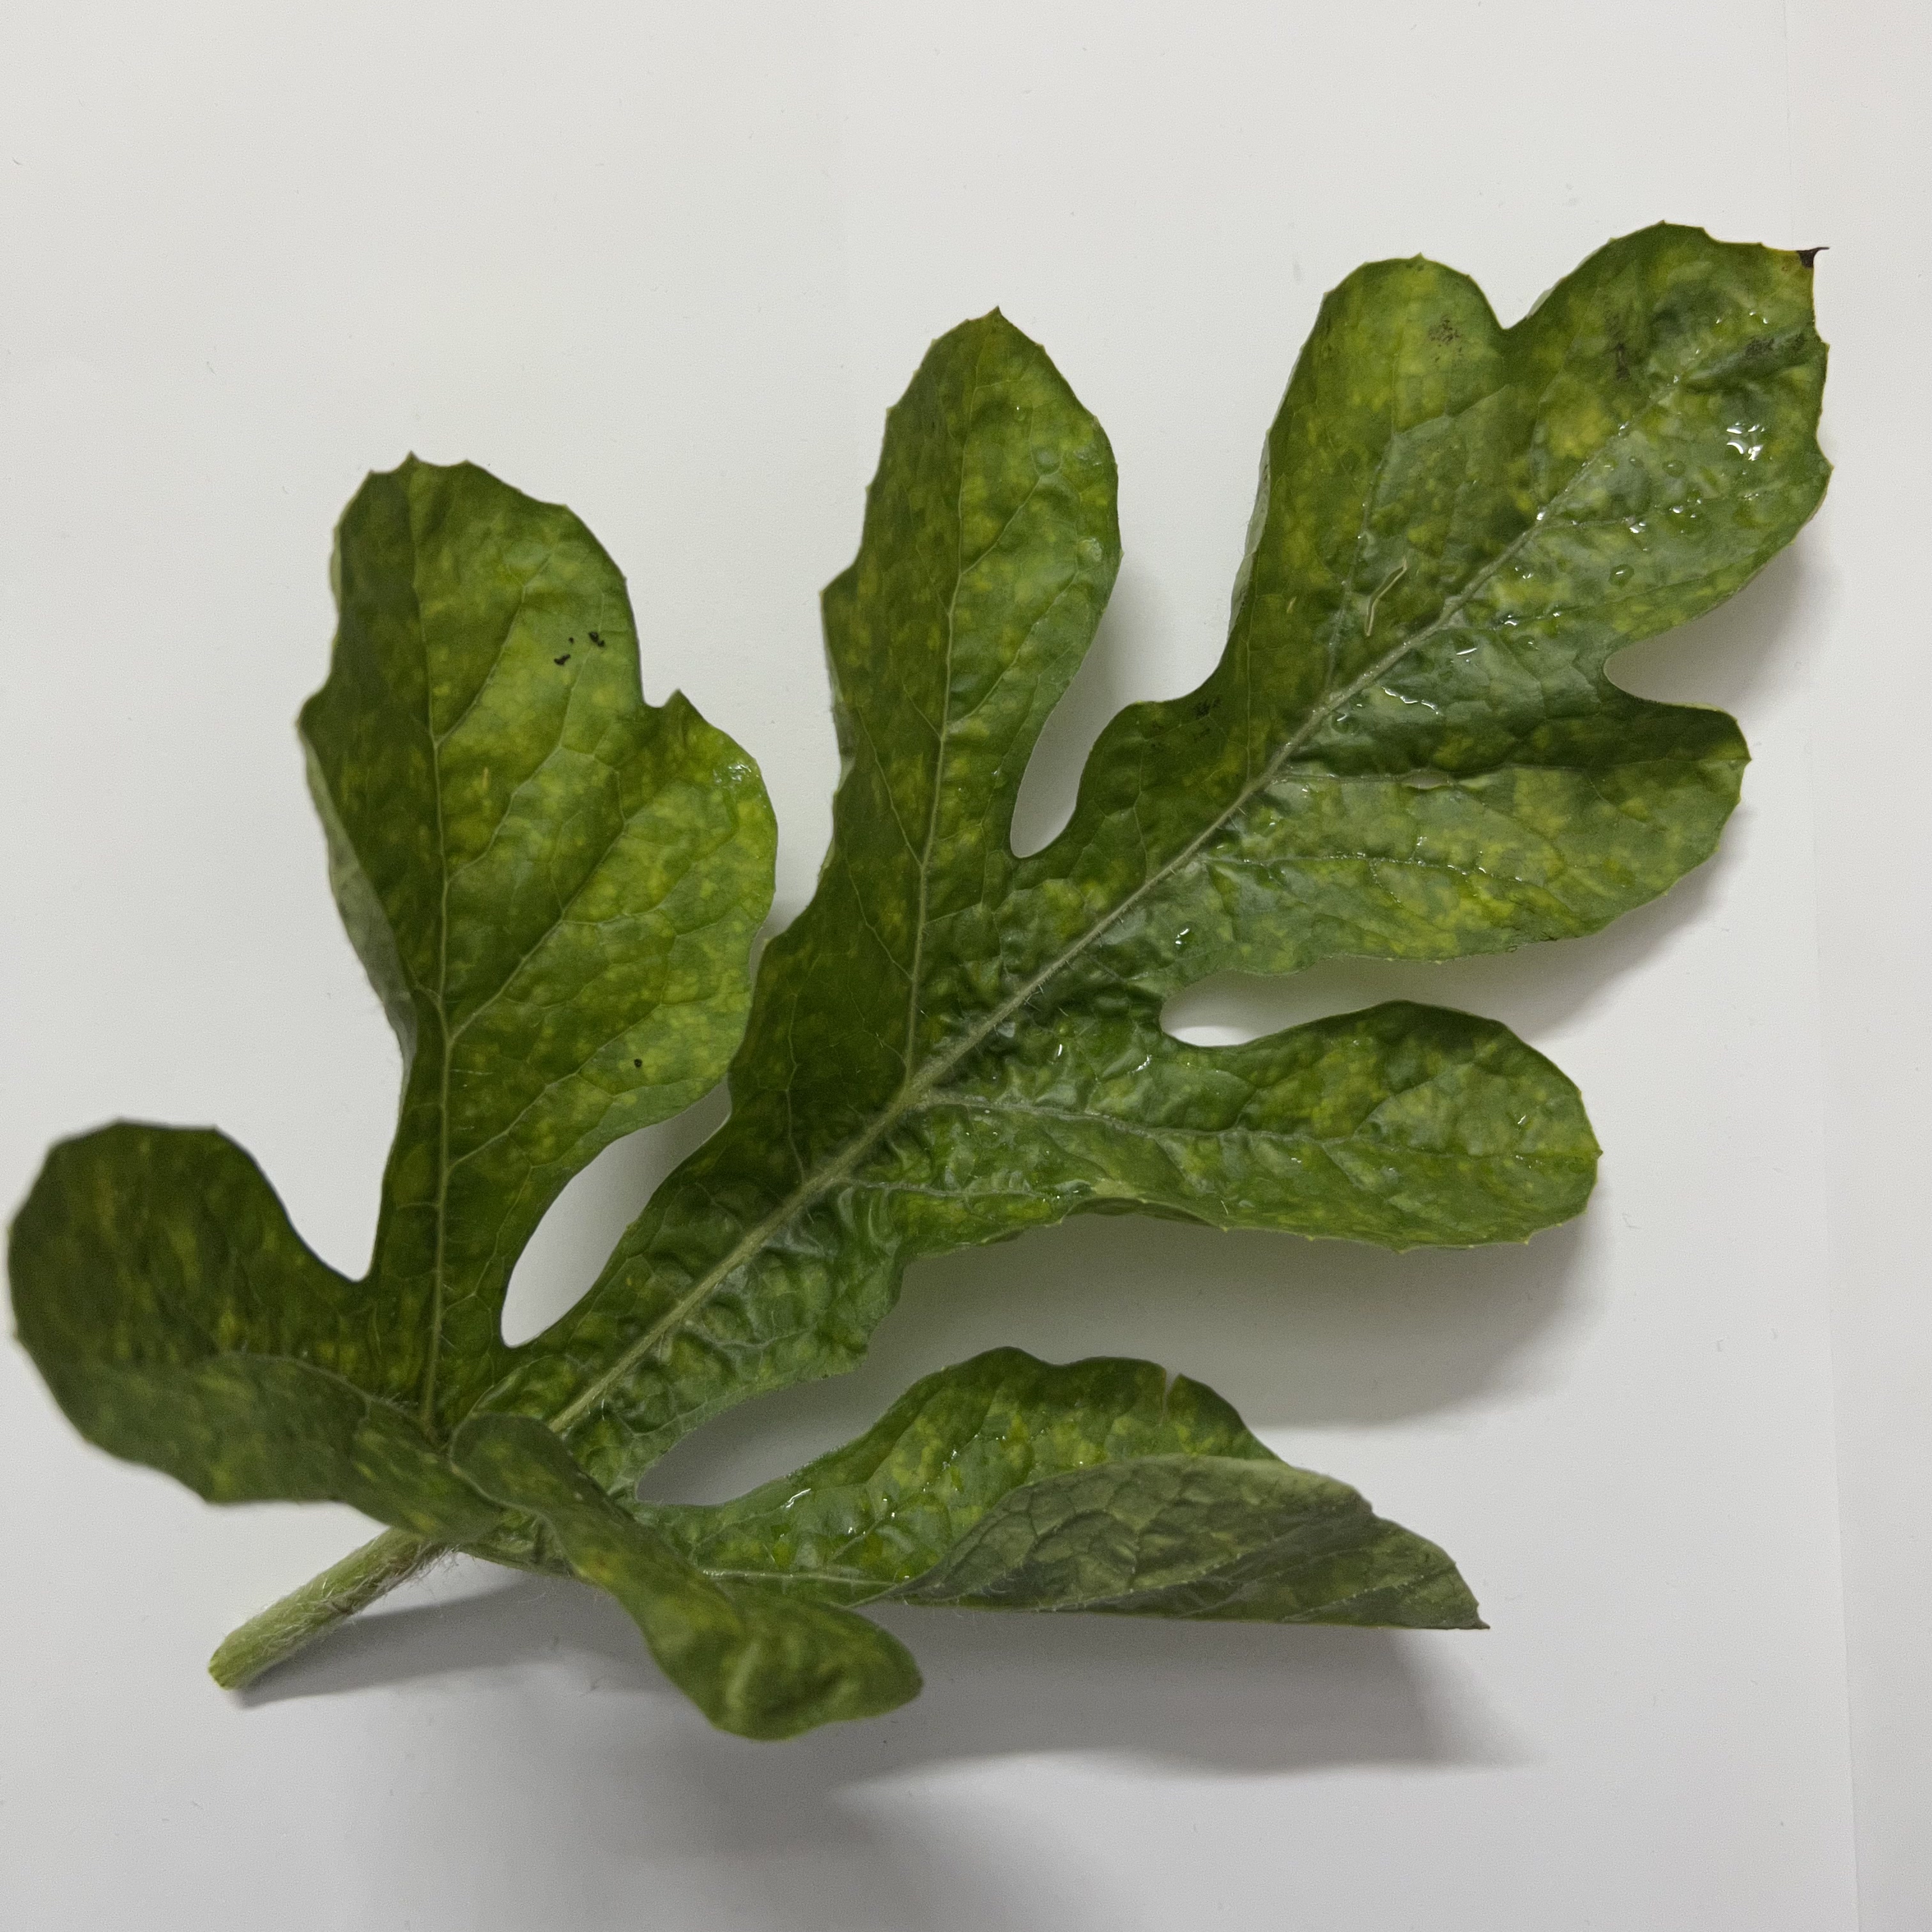
Label: Mosaic_Virus